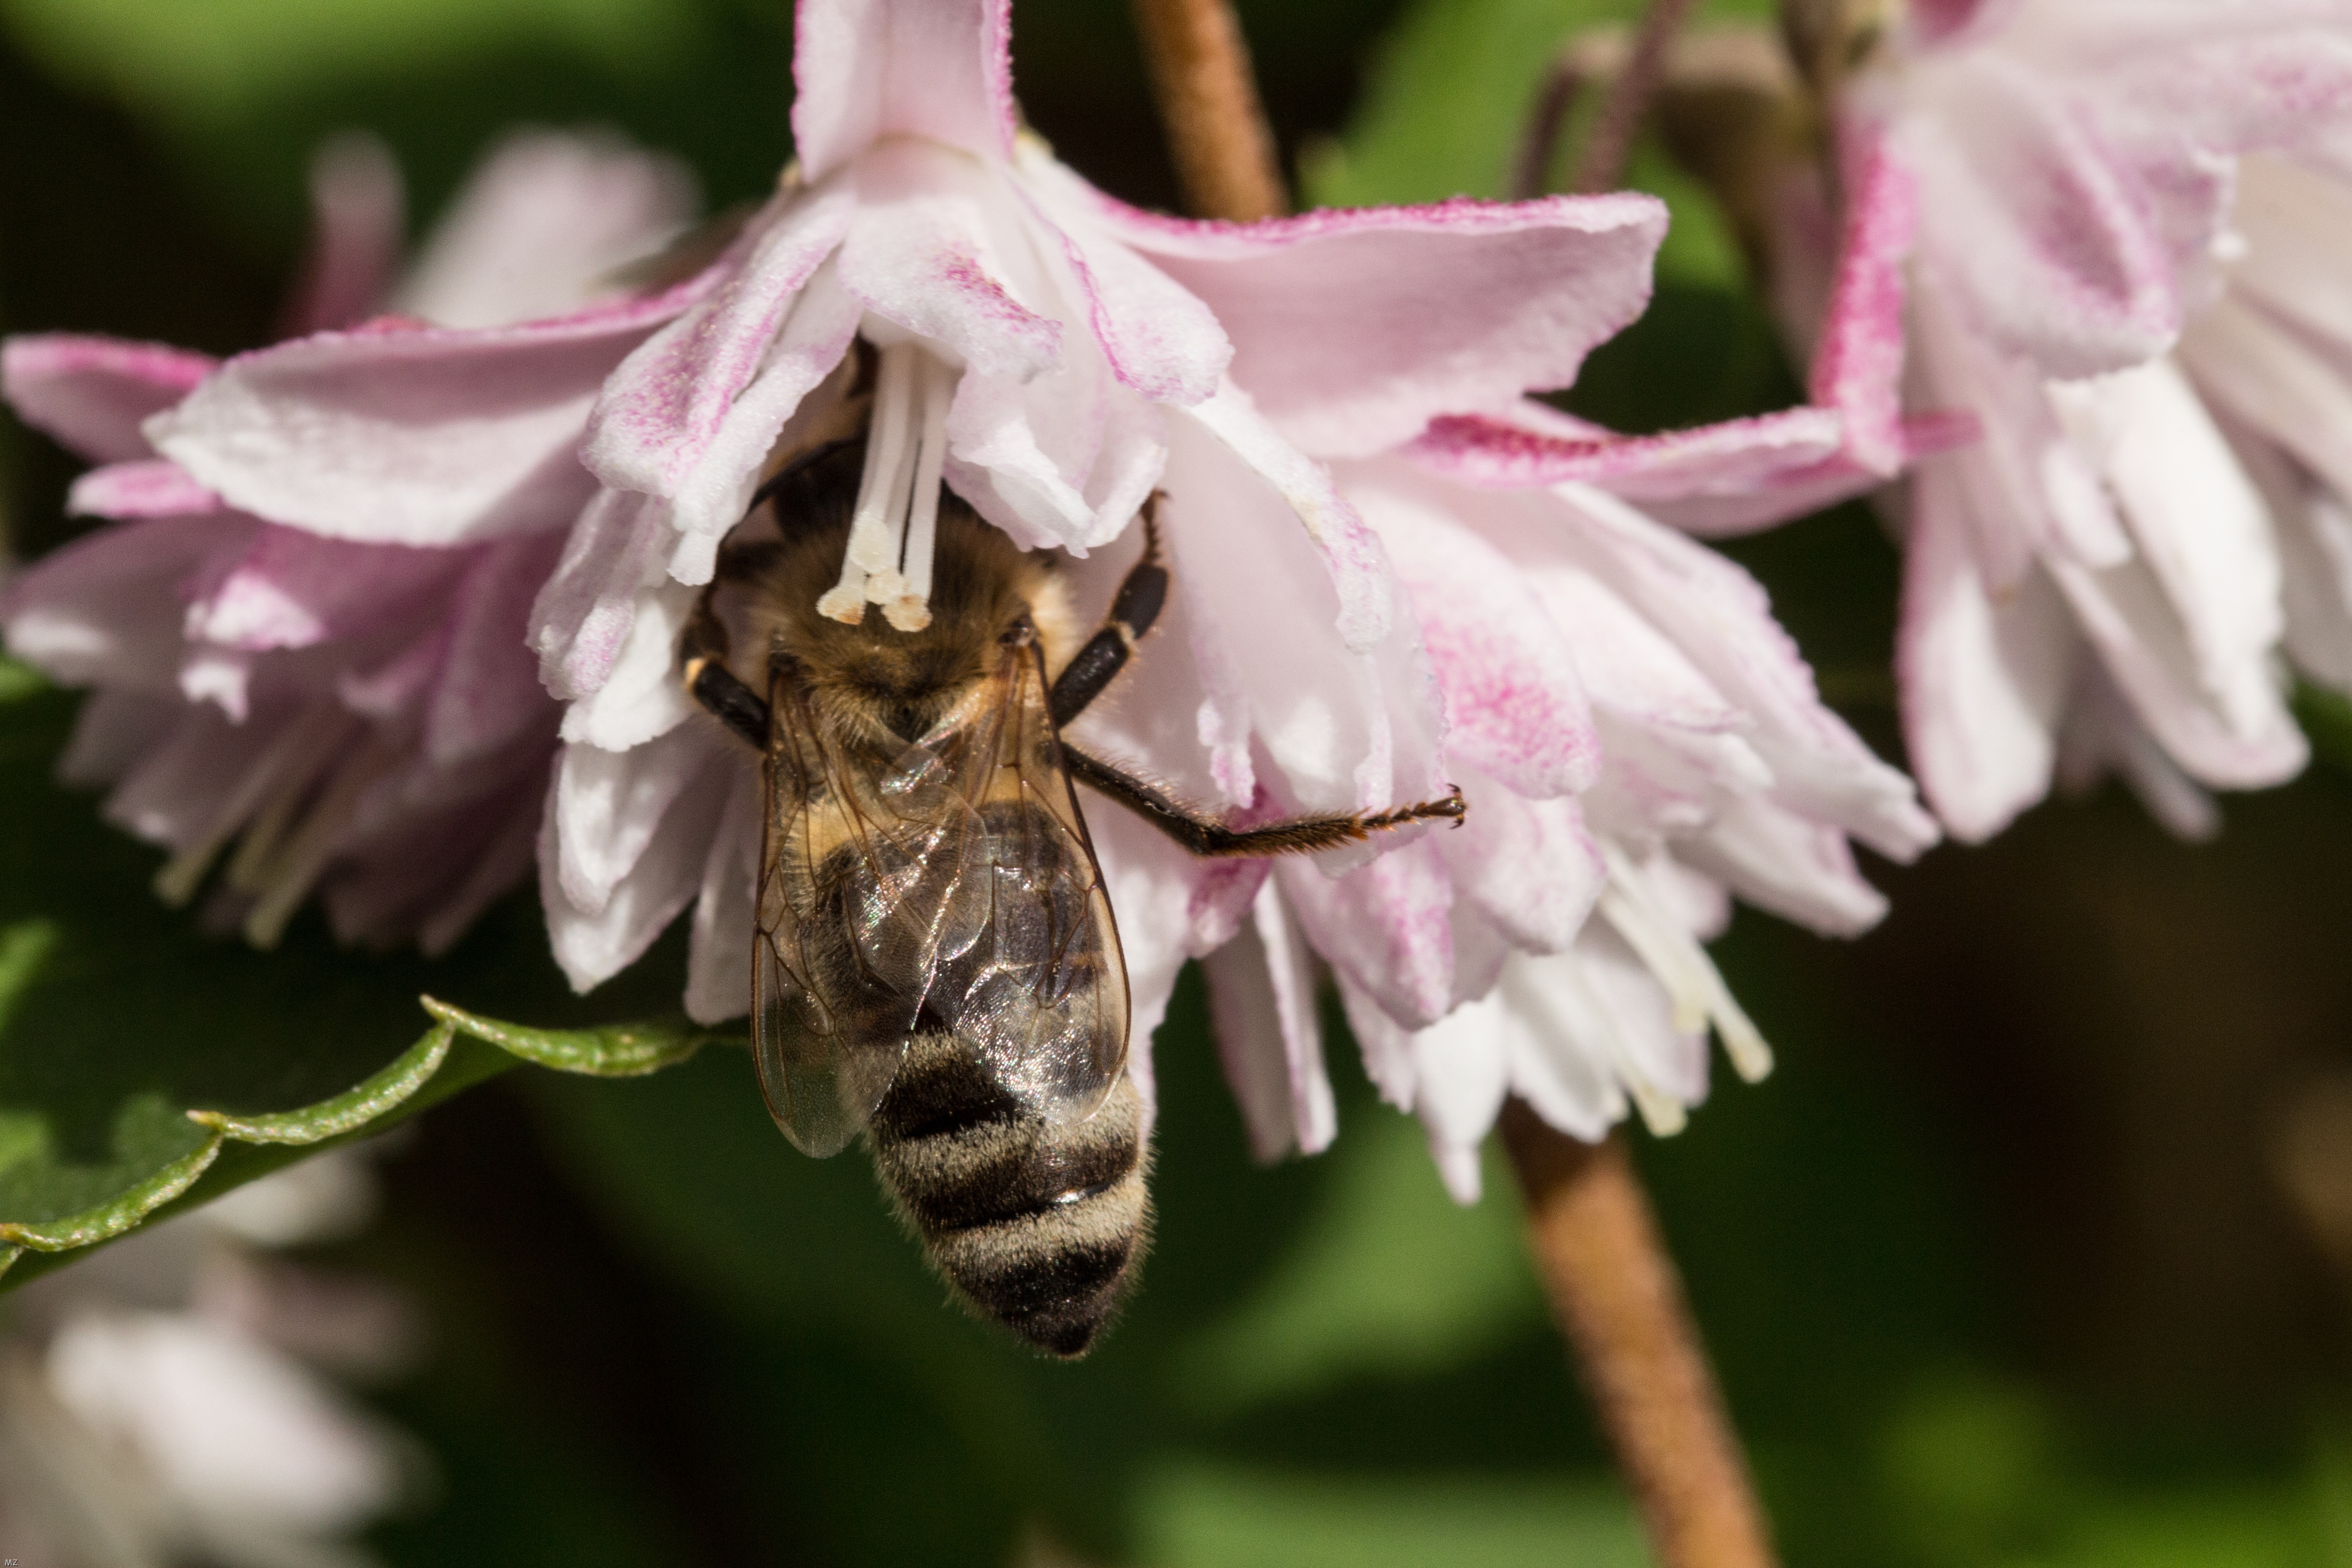
blossom, plant, flower, petal, bloom, insect, macro, botany, close, flora, fauna, invertebrate, close up, bee, animal world, nectar, macro photography, flowering plant, honey bee, pollinator, land plant, membrane winged insect